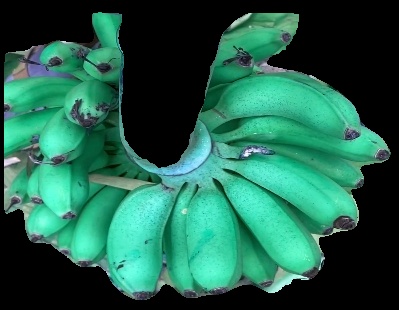
Variety: rasbale
Grade: grade1